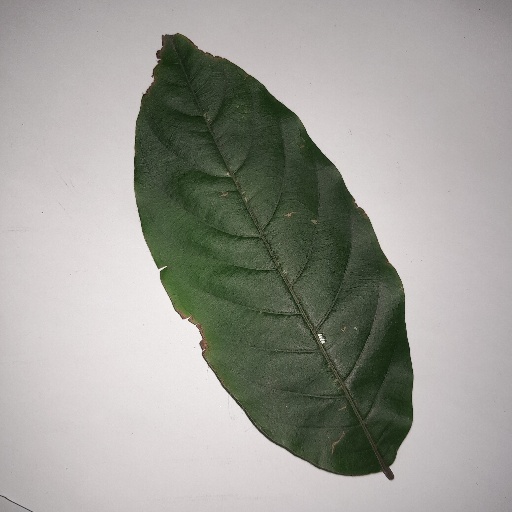
Species: HariTaki
Leaf condition: Shot Hole